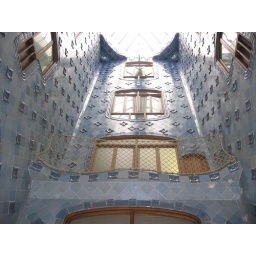
Inside atrium wall in Casa Batllo - meant to be like fish scales in blue sea